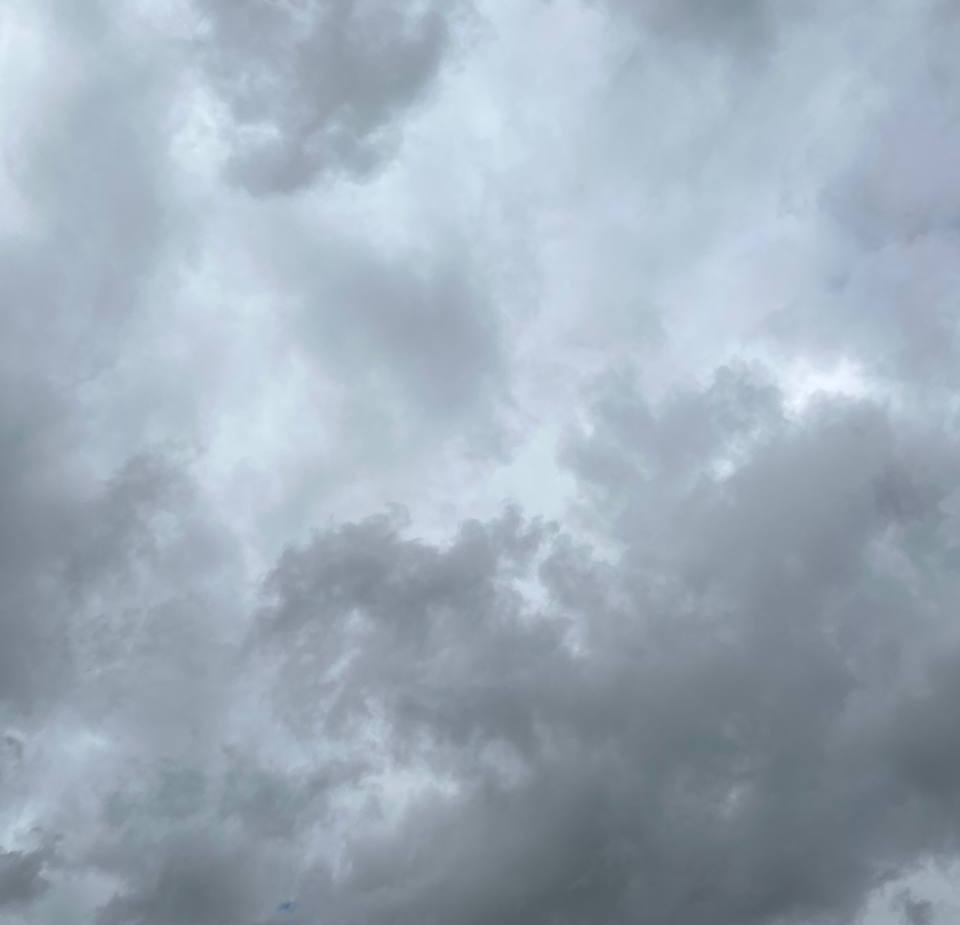
Cloud type: Cumulonimbus